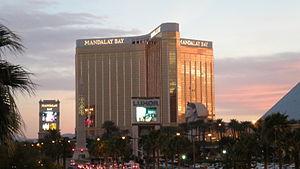
La fusillade de Las Vegas est une tuerie de masse survenue le 1ᵉʳ octobre 2017 pendant un festival de musique country en plein-air, le Route 91 Harvest. Un tireur isolé situé au 32ᵉ étage de l'hôtel-casino Mandalay Bay Resort and Casino tire pendant plusieurs minutes avec des fusils d'assaut, tuant au moins 58 personnes et faisant au moins 527 blessés, avant de se donner la mort.
Le Mandalay Bay Events Center est une salle omnisports situé à côté du Mandalay Bay à Las Vegas, dans le Nevada. Sa capacité est de 12 000 places. Elle accueille des concerts et des combats de boxe.
Le WNBA All-Star Game 2019 se tient le 27 juillet 2019 au Mandalay Bay Events Center à Las Vegas, Nevada. Ce match est le 16ᵉ All-Star Game annuel et il se tient pour la première fois dans la ville de la franchise des Aces de Las Vegas.